Cornell Big Red men's ice hockey

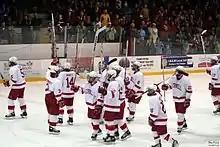
The team saluting fans in Lynah Rink after a game

The Schafer-era began with a bang as Cornell got its first 20-plus-win season in a decade as well as claiming the 1996 ECAC tournament. He followed that up with a second ECAC championship and got Cornell to win its first NCAA tournament round in 25 years. Cornell went through a short lull for the four years after that initial success but won the ECAC regular season title in 2002, their first in 29 years, and the following year posted their most successful season since 1970 by winning the ECAC regular season championship, the conference tournament and reaching their first frozen four since 1980. During that season David LeNeveu broke the 45-year-old NCAA record for lowest single-season goals against average with a 1.20 mark (since broken) as he helped the Big Red post their first 30-win season.